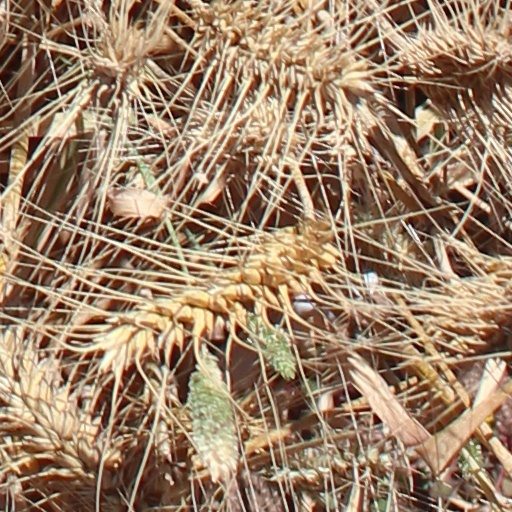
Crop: wheat